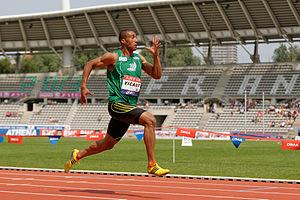
Jimmy Vicaut remporte la deuxième série du 100 mètres masculin en 9""95 aux championnats de France d'athlétisme 2013 au Stade Charléty à Paris, le 13 juillet 2013."
Les records de France seniors du 100 mètres sont actuellement détenus, chez les hommes, par Jimmy Vicaut en 9 s 86, et par Christine Arron chez les femmes, en 10 s 73. Ces deux performances constituent les records d'Europe de la spécialité.
Jimmy Vicaut, né le 27 février 1992 à Bondy, est un athlète français spécialiste des épreuves de sprint. Depuis 2015, avec un temps de 9 s 86, il détient le record de France du 100 m et le record d'Europe avec le Portugais Francis Obikwelu. Il est le seul français a descendre sous la barre des 9 s 90.